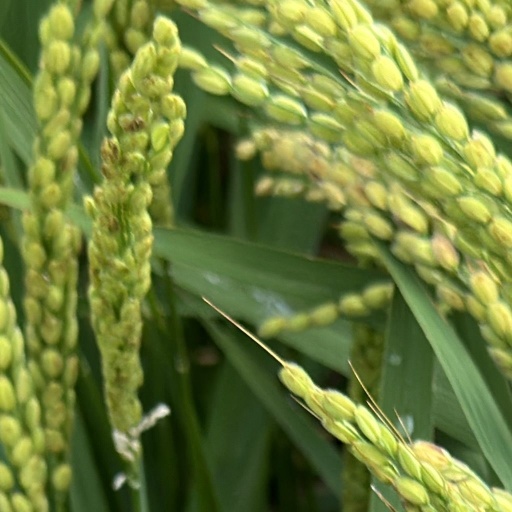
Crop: rice